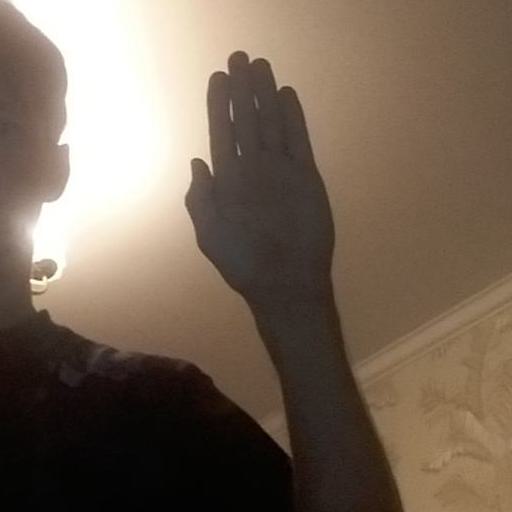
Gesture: stop